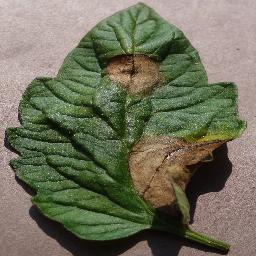
Label: Tomato___Late_blight